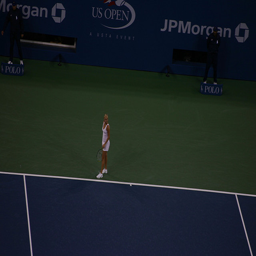
there is a female tennis player playing on the court
A person on a court with a tennis racket.
A woman standing on a tennis court holding a tennis racquet.
THERE IS A WOMAN THAT IS STANDING ON THE TENNIS COURT
A girl preparing to serve during a tennis match.